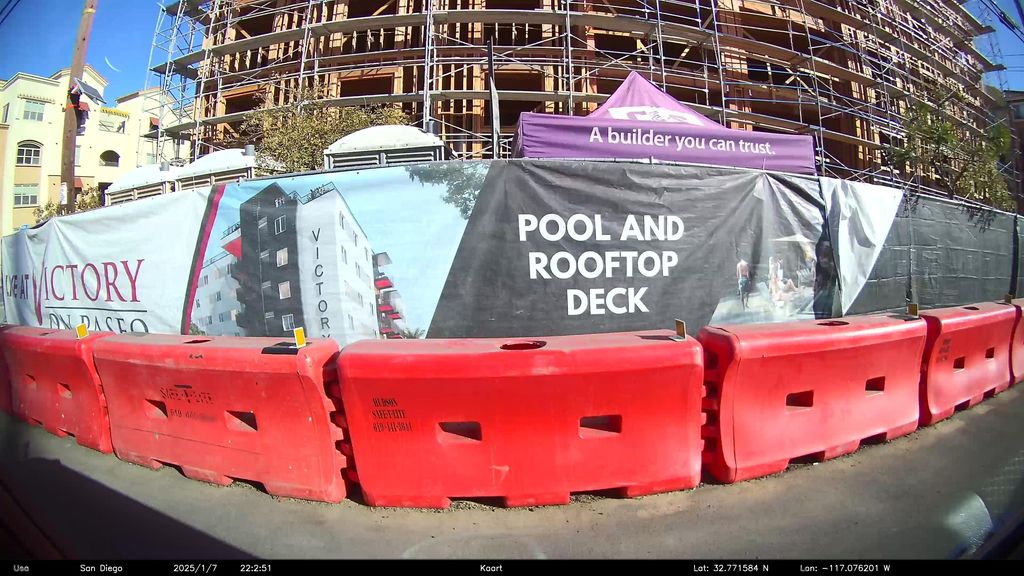
Label: Construction Site
Location: San Diego, California, United States
Date: 2025-01-08T05:02:51+00:00